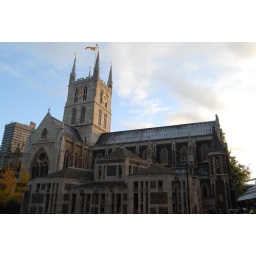
A church near the London Bridge that looks more like a medieval castle than a place of worship